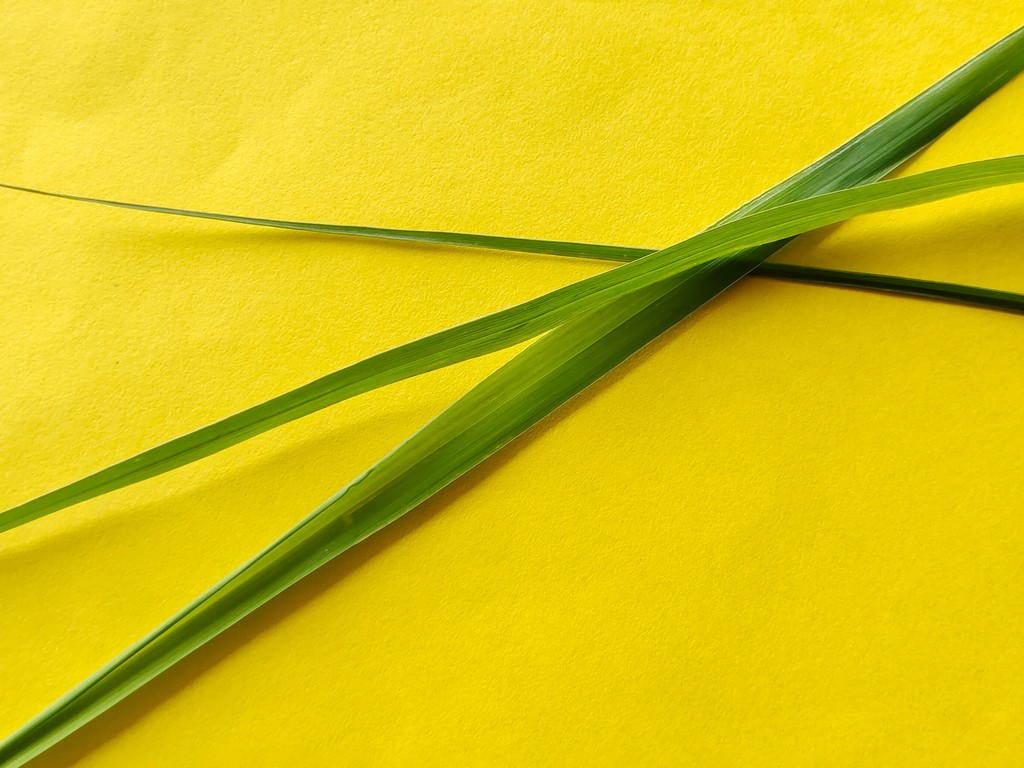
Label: Healthy